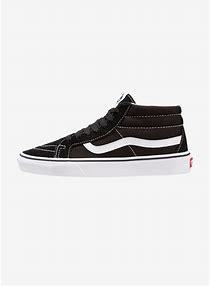
Brand: Vans
Model: SK8 Mid